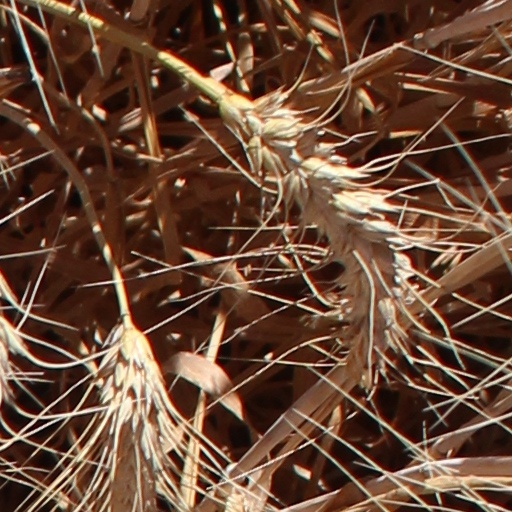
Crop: wheat